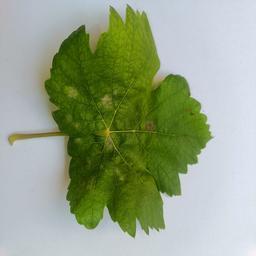
Label: Powdery Mildew